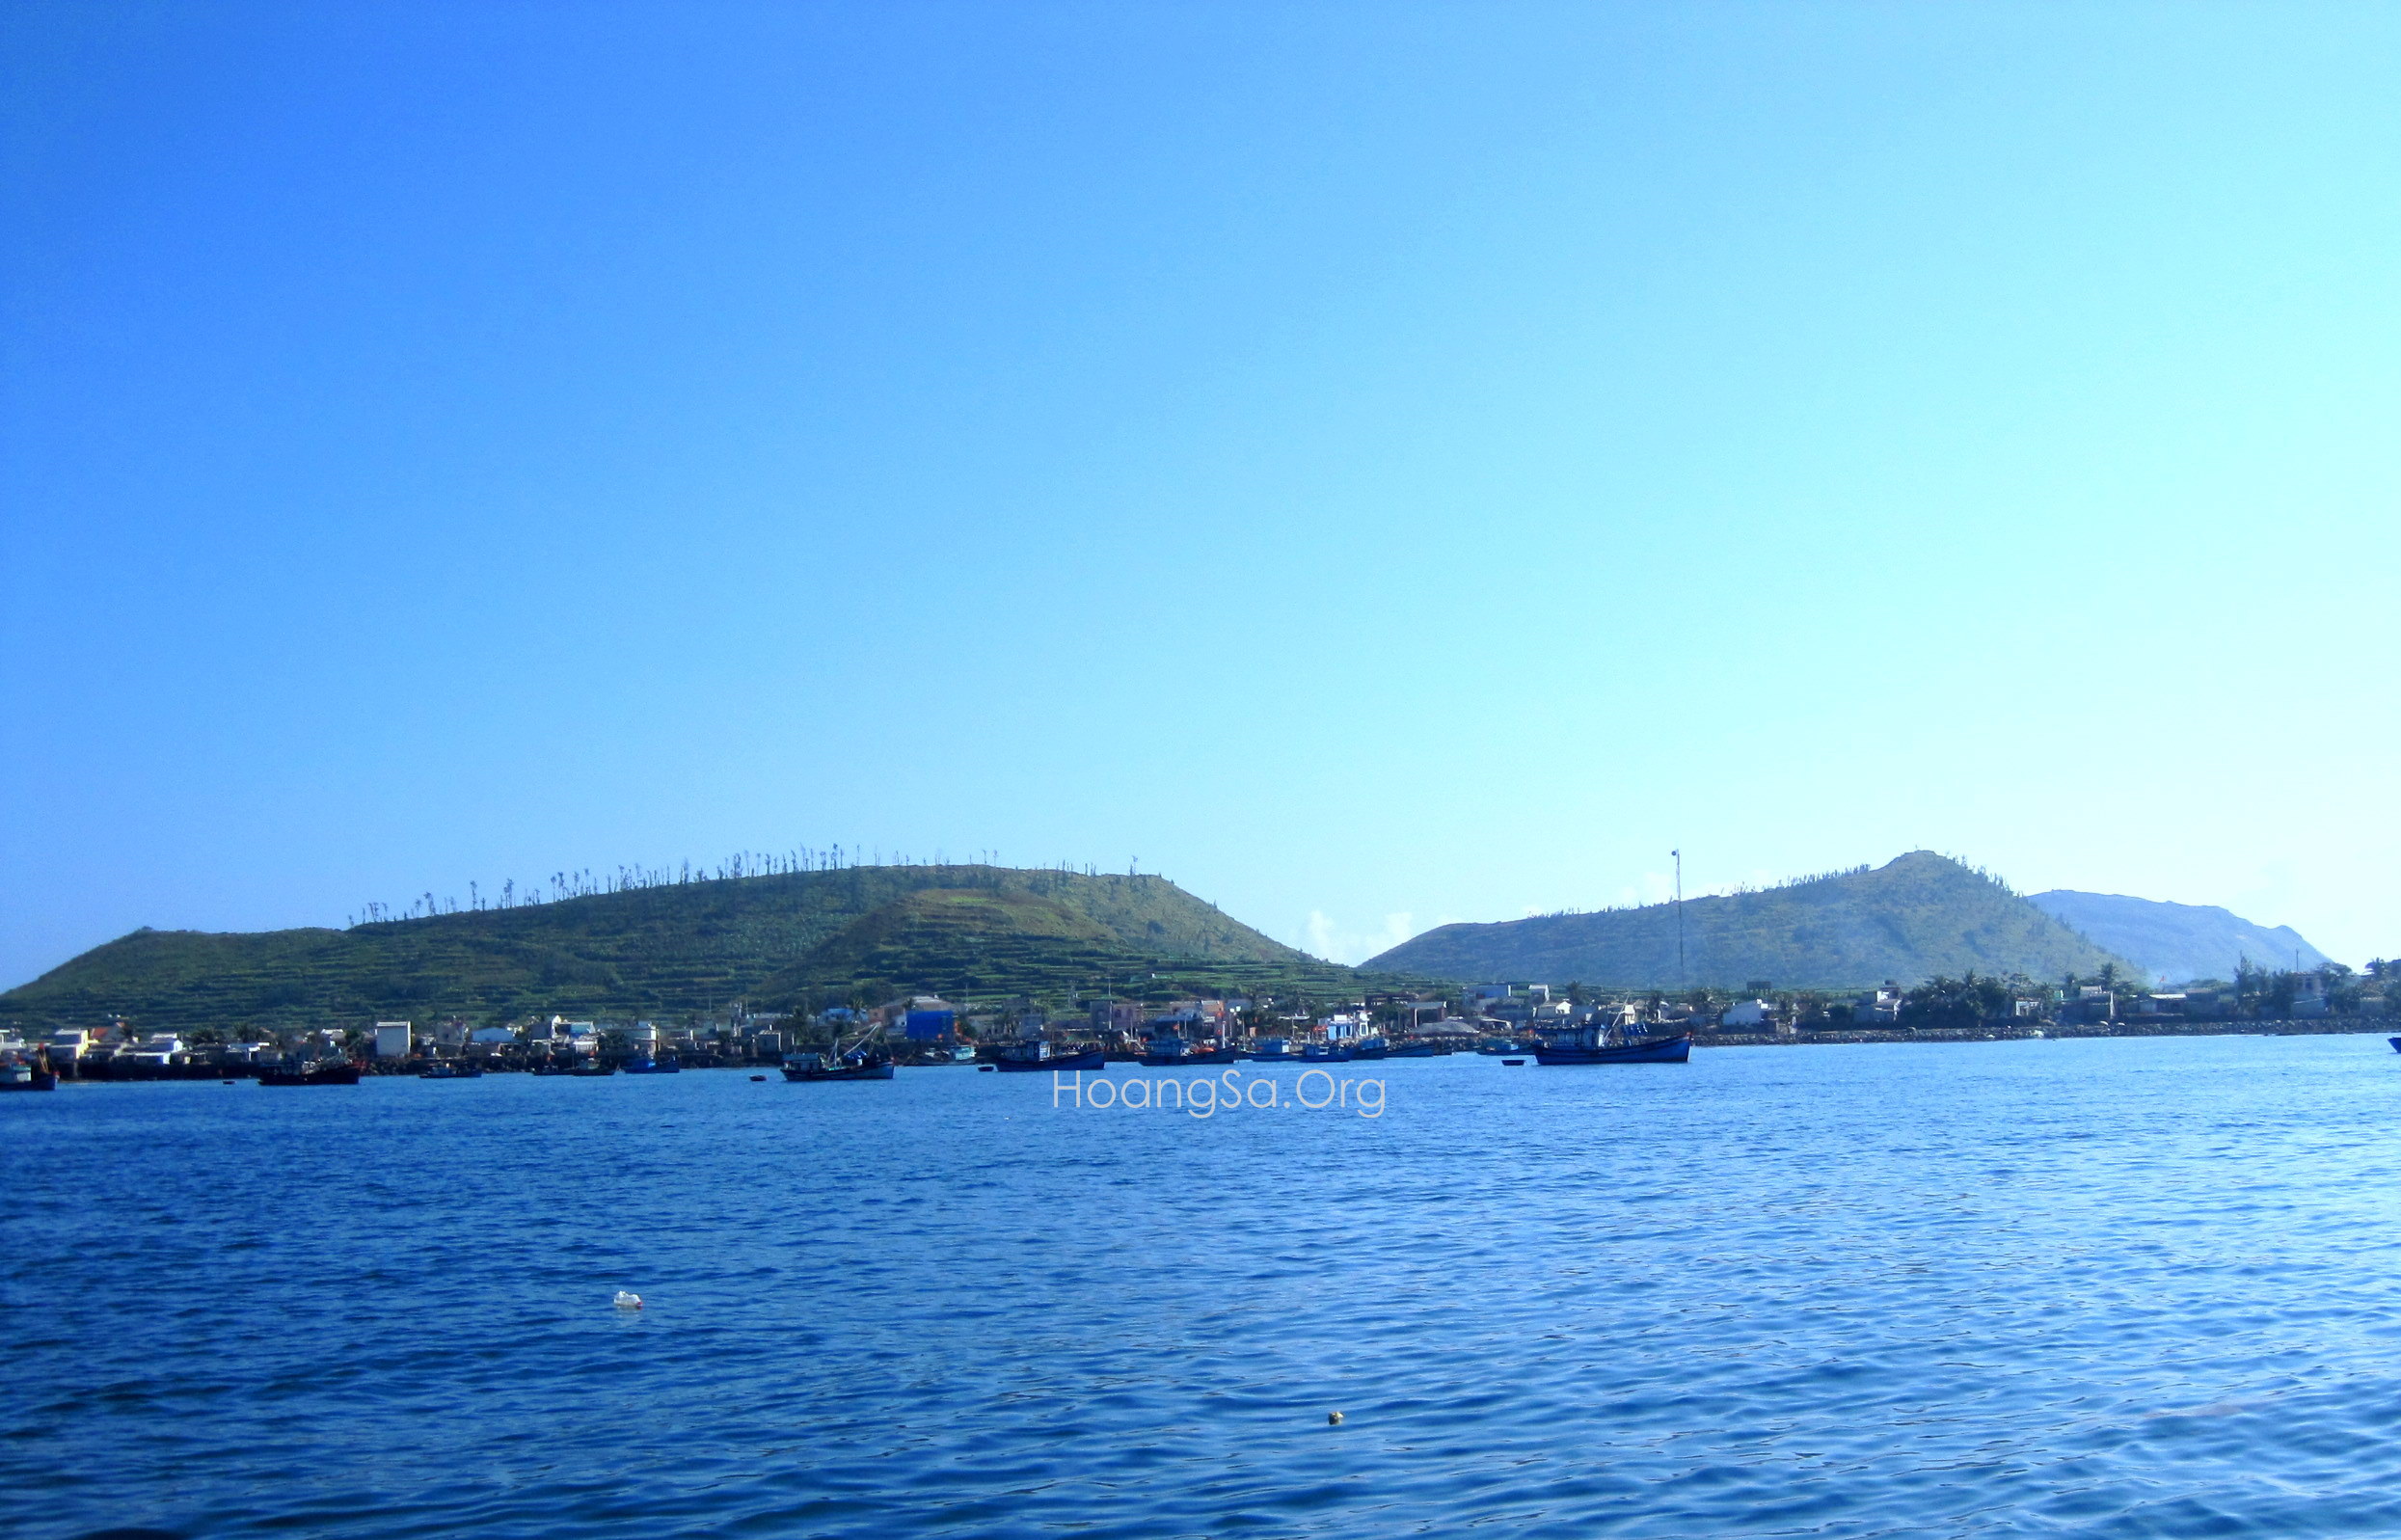
user: text: Bầu trời trong hình có màu gì?
assistant: text: Màu xanh dương.

user: text: Trong mặt nước có bao nhiêu vật thể màu trắng nổi lên?
assistant: text: Một.

user: text: Dòng chữ trên hình ảnh thuộc về tổ chức nào?
assistant: text: HoangSa.Org.

user: text: Trong bối cảnh Việt Nam, 'Hoàng Sa' (như trong 'HoangSa.Org') thường đề cập đến điều gì?
assistant: text: Một quần đảo mà Việt Nam tuyên bố chủ quyền, được coi là phần lãnh thổ biển đảo thiêng liêng và không thể tách rời của Việt Nam.

user: text: Hãy mô tả cảnh quan chính của bức ảnh, bao gồm các thành phần tự nhiên và nhân tạo.
assistant: text: Bức ảnh chụp một cảnh quan biển với bầu trời trong xanh và mặt nước biển xanh thẳm ở phía trước. Phía xa là một dải đất liền với những ngọn đồi xanh rờn và một khu dân cư ven biển, nơi có nhiều nhà cửa và thuyền bè neo đậu.